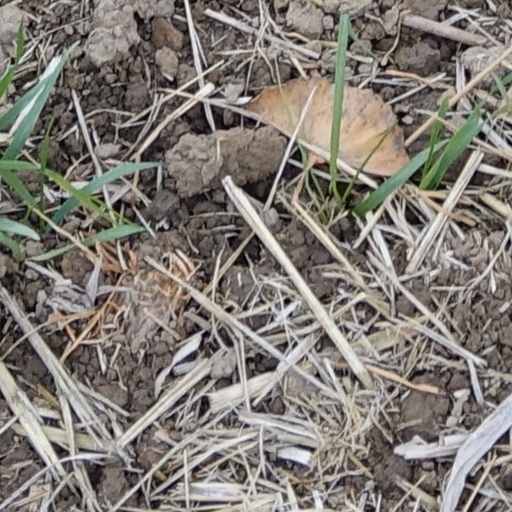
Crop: wheat